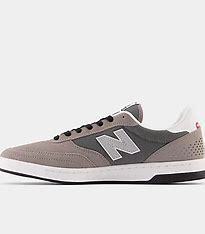
Brand: New
Model: Balance New Balance Numeric 440